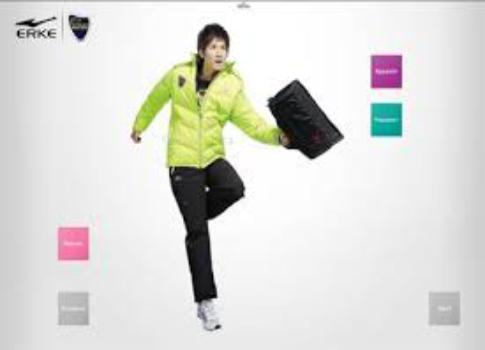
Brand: ERKE-2
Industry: Clothes